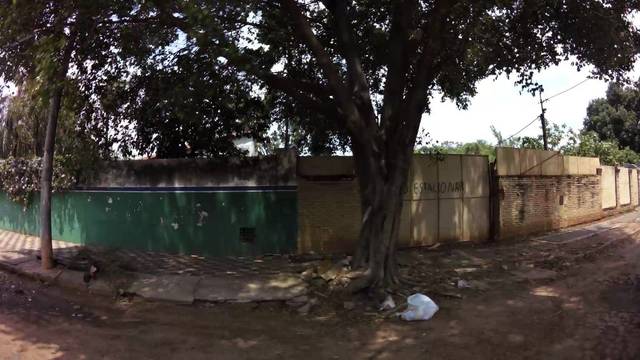
Region: Paraguay
Coordinates: -25.319, -57.562